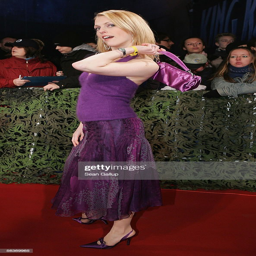
person arrives at the premiere .